1960 World Sportscar Championship

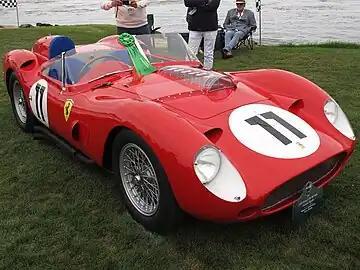
Ferrari won the championship with its 250 TR 59/60 (pictured) & Dino 246 models

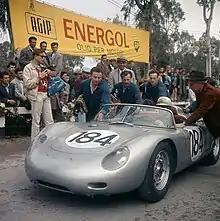
Winning Porsche 718 RS 60 at the Targa Florio on 8 May 1960, driven by Jo Bonnier. Photo: Louis Klemantaski.

The championship still comprised five qualifying rounds. They were the 1000 km Buenos Aires the 12 Hours of Sebring, the Targa Florio, the Nürburgring 1000 km, with the 24 Hours of Le Mans being the final round.